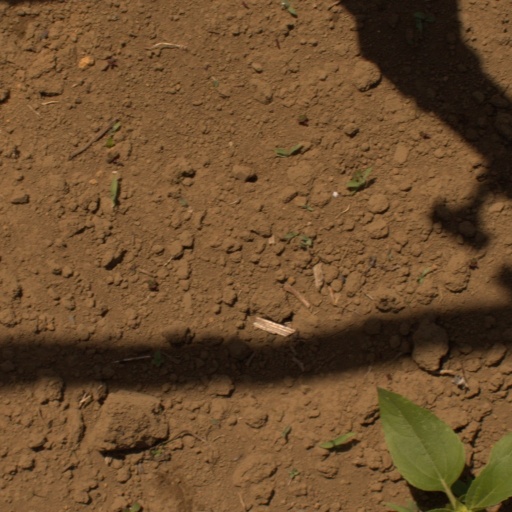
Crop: Jerusalem artichoke